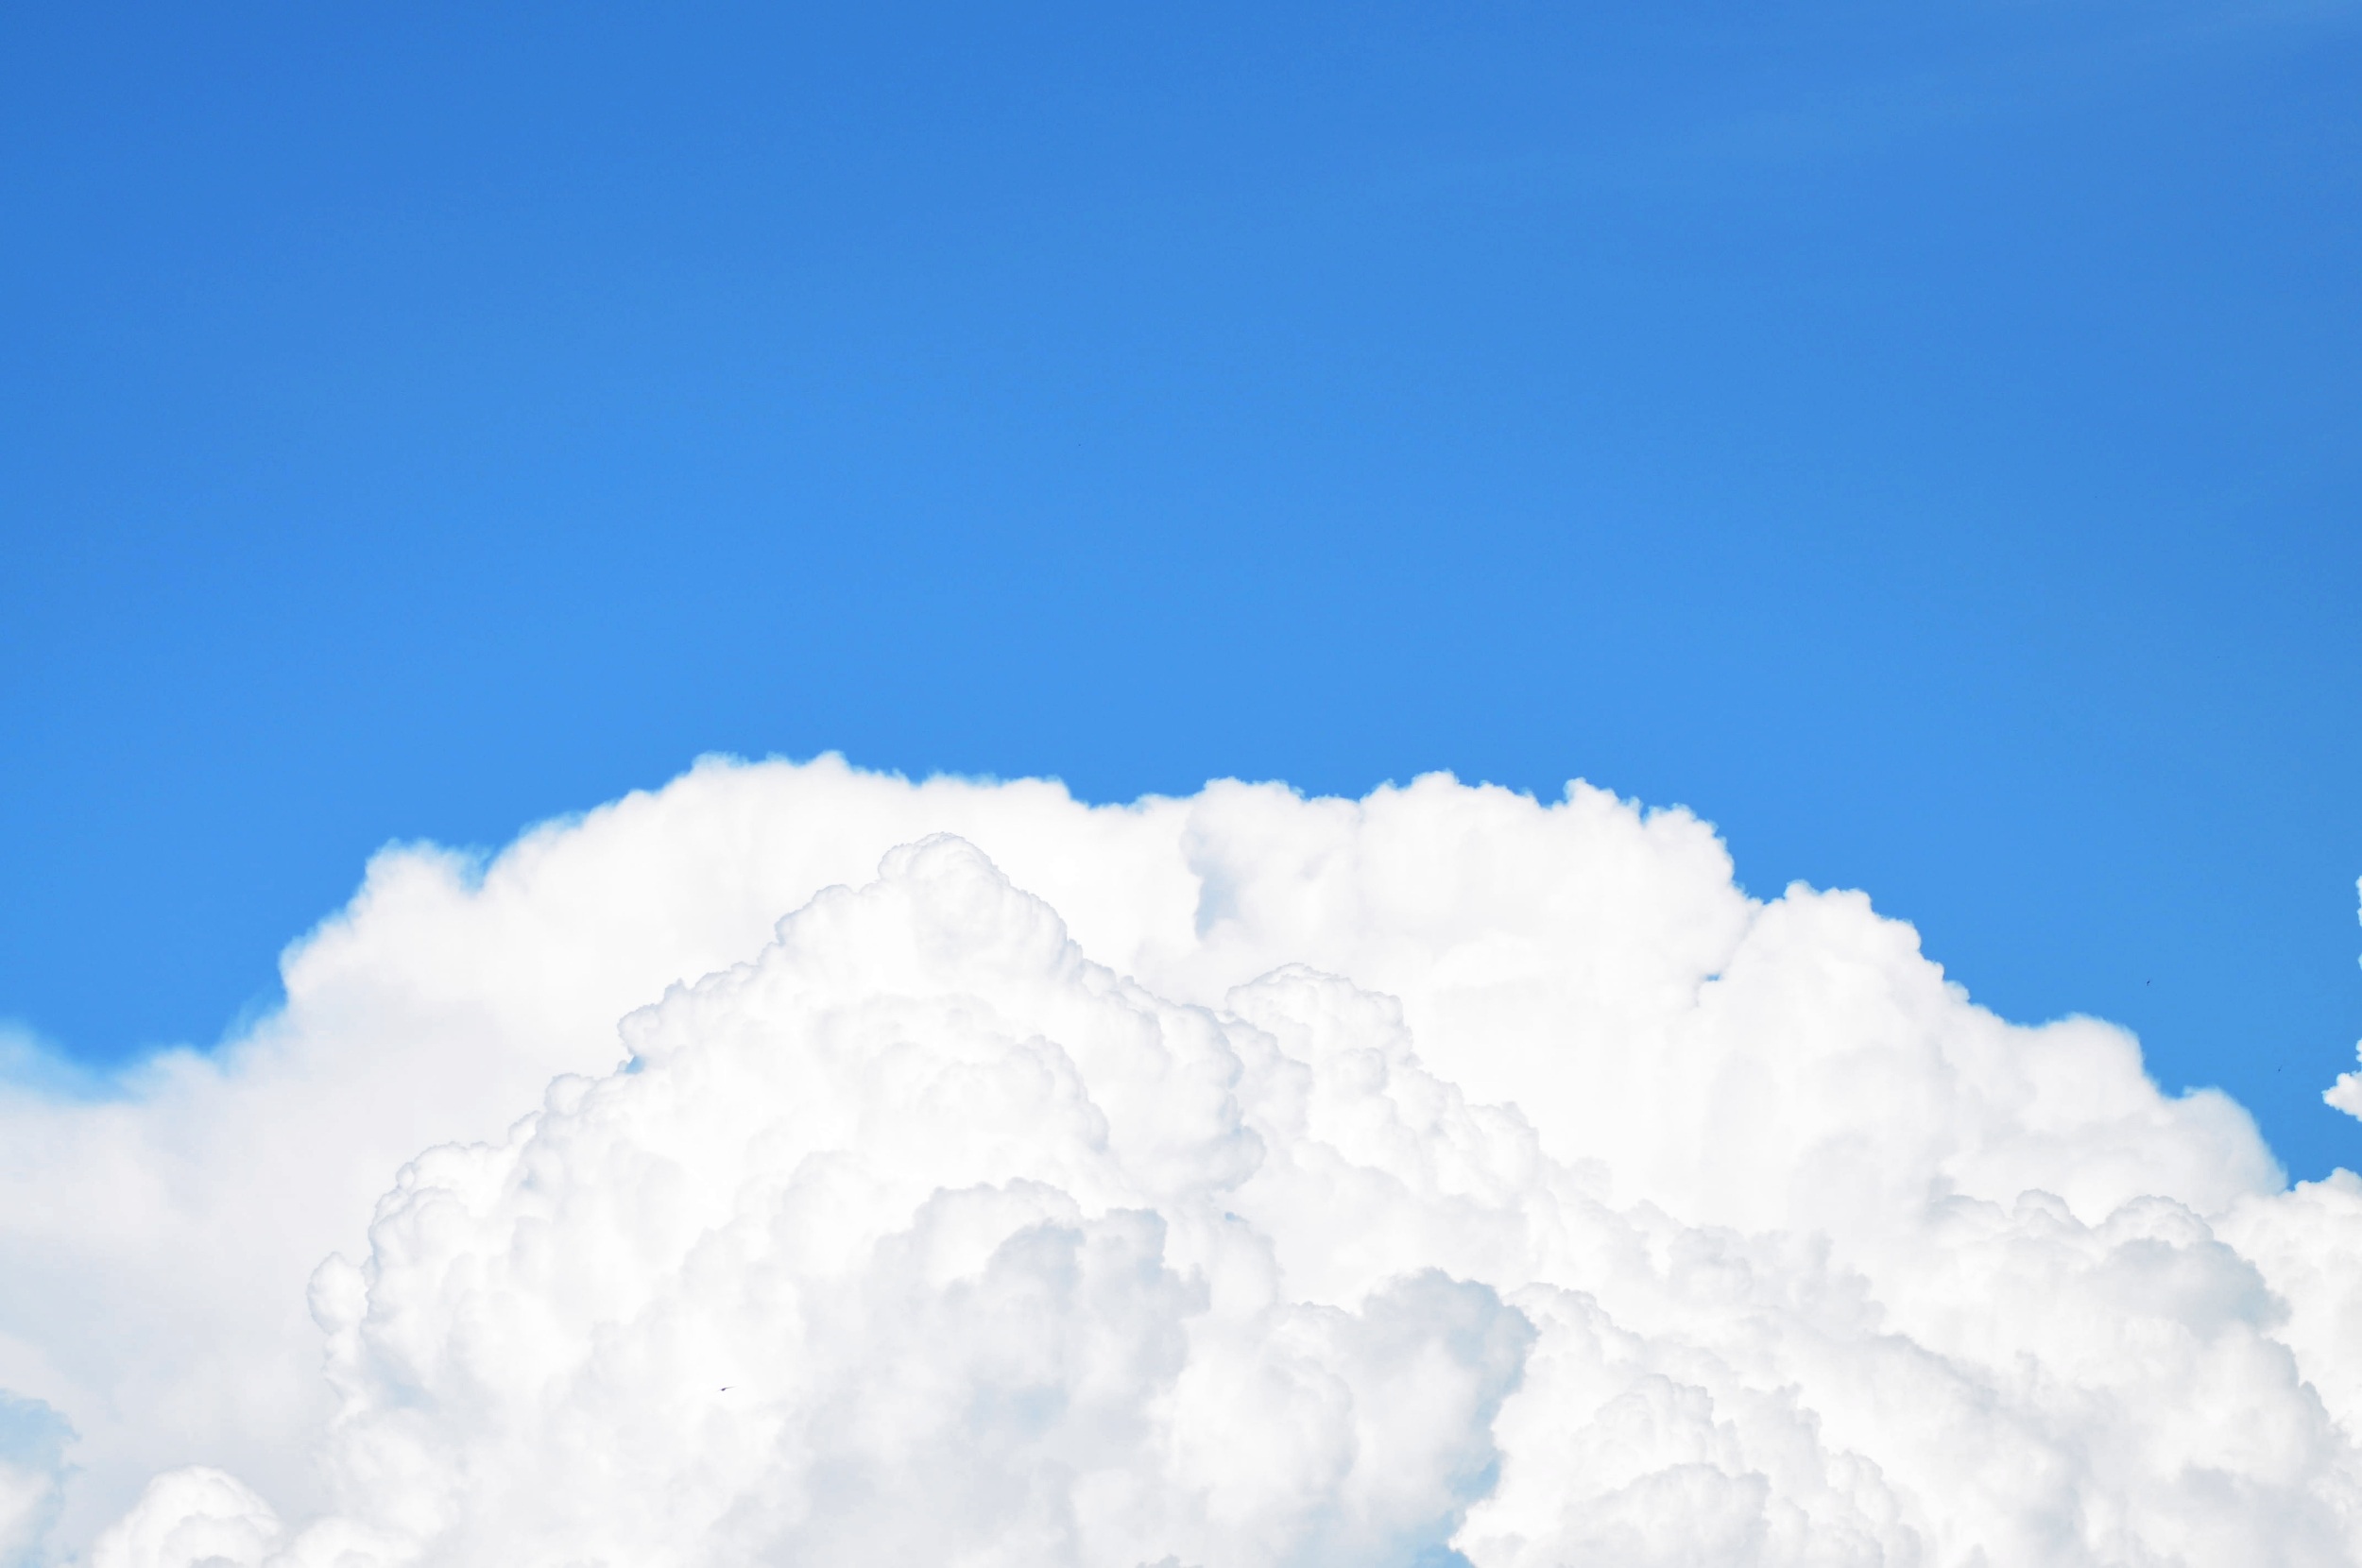
mountain, cloud, sky, white, atmosphere, mountain range, daytime, heaven, cumulus, blue, close up, freezing, meteorological phenomenon, atmosphere of earth